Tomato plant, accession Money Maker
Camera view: vertical (180 deg); turntable rotation: 0 degrees
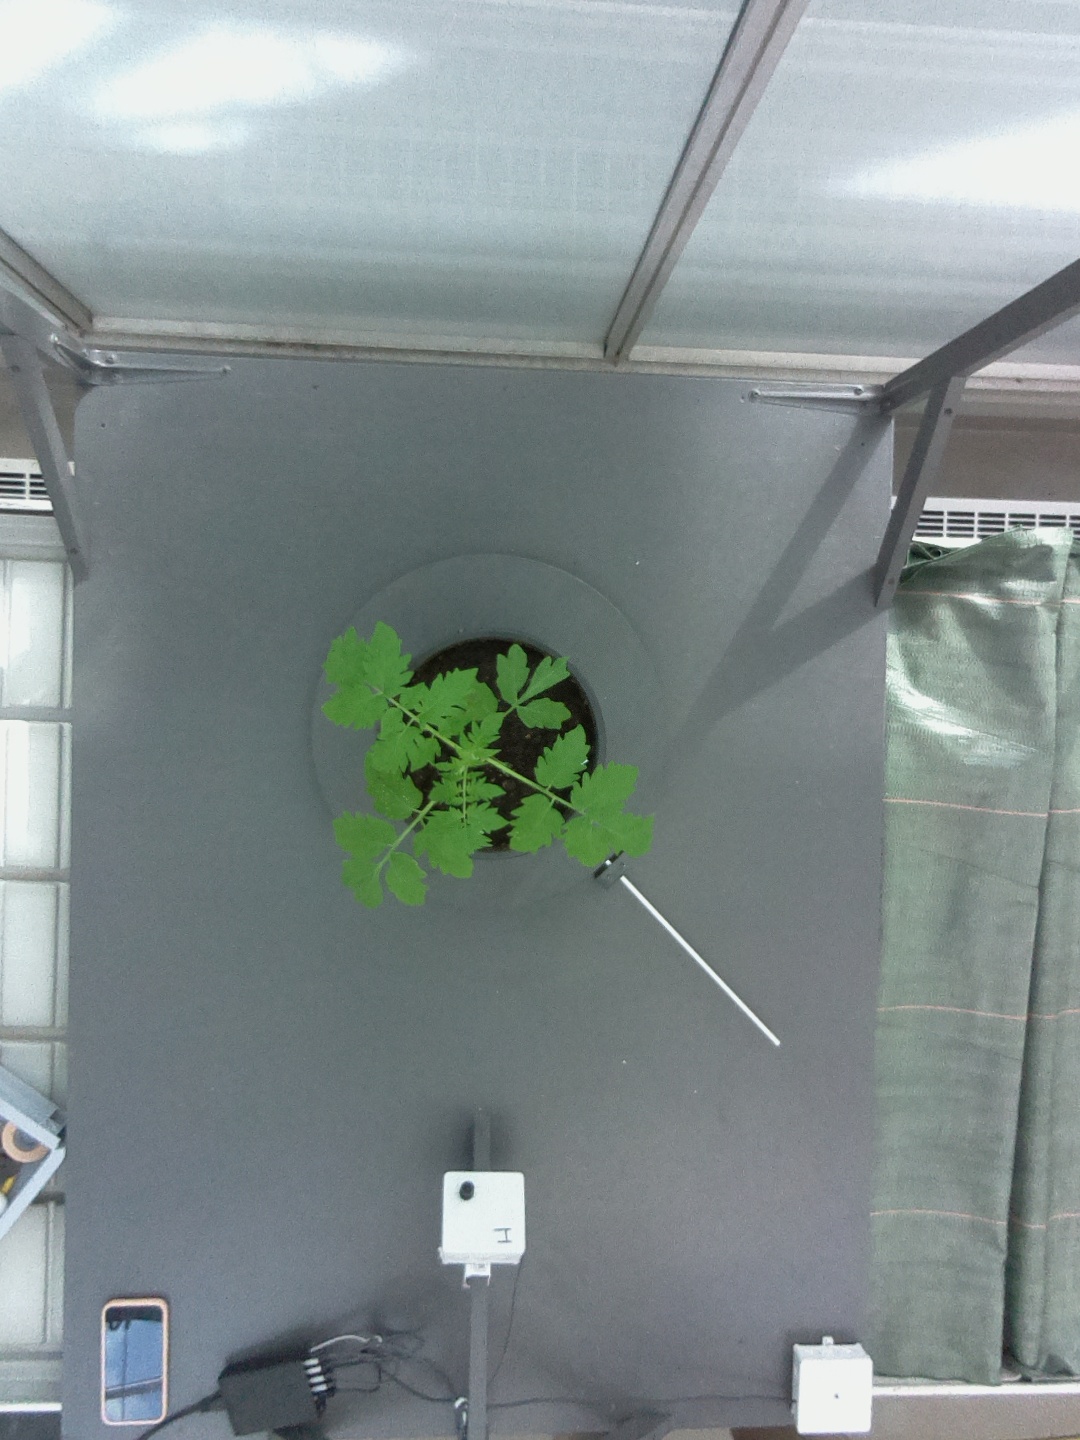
BBCH growth stage 13: 6 of true leaves visible